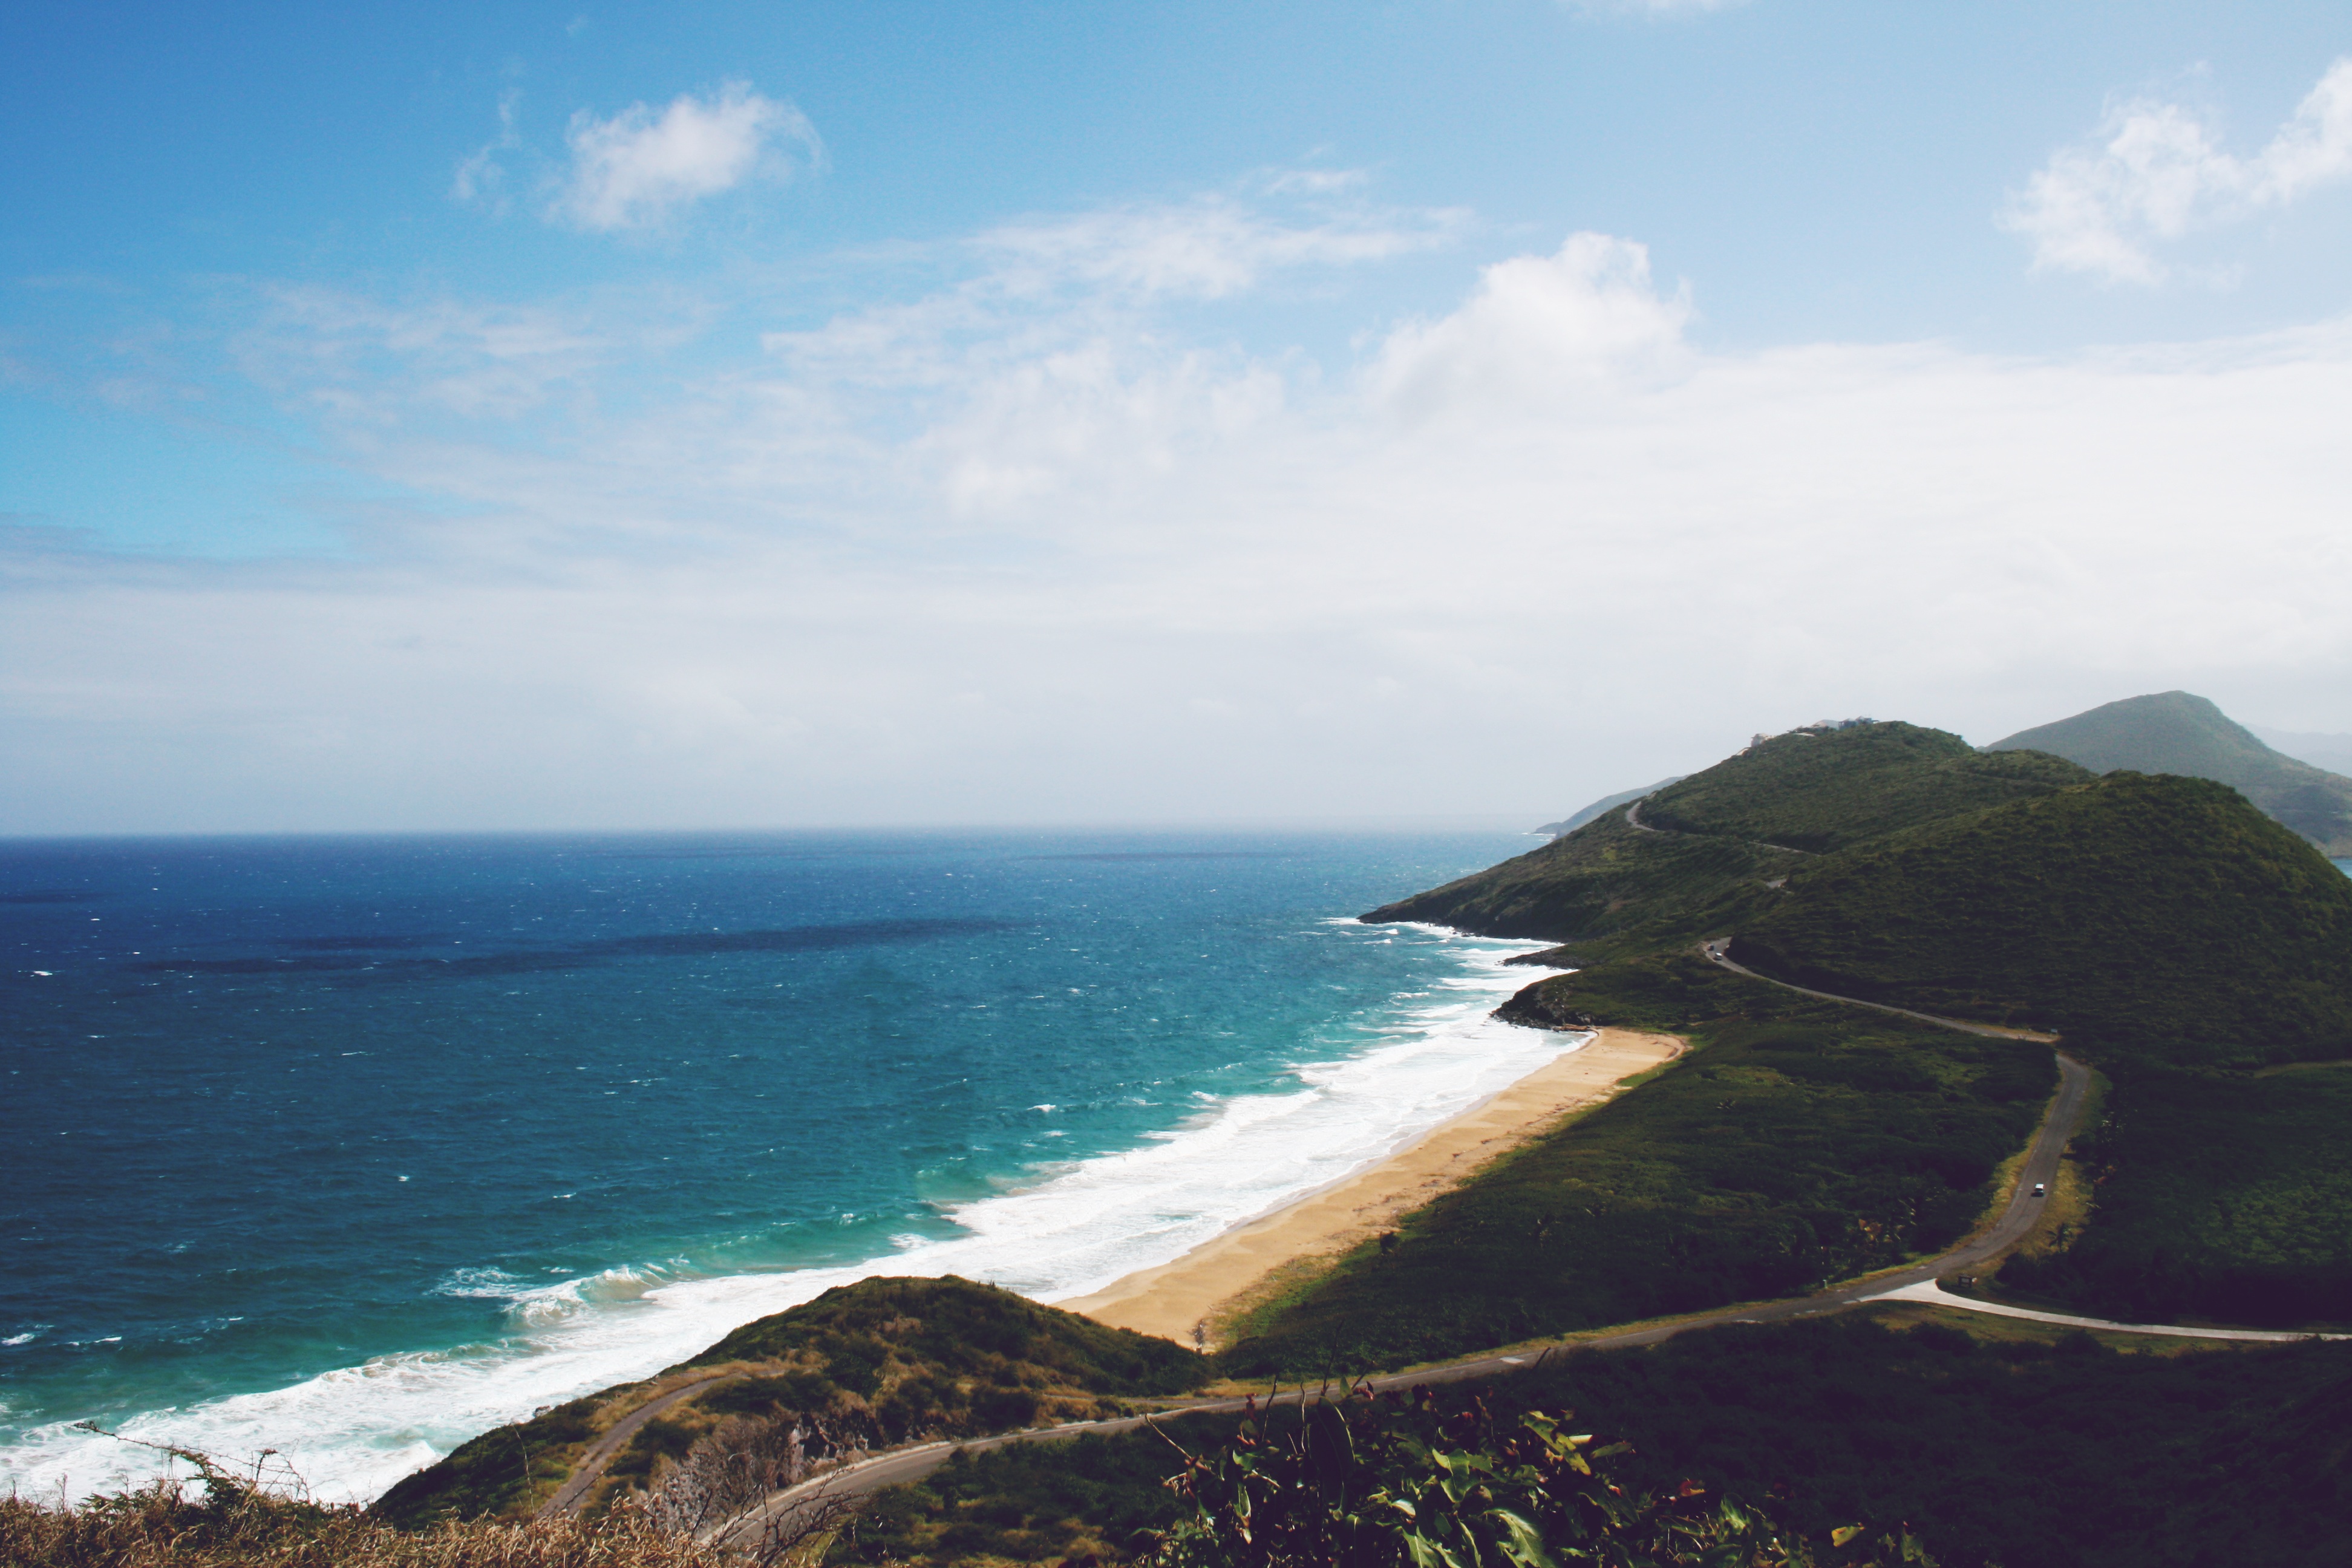
beach, sea, coast, ocean, horizon, shore, wave, vacation, shoreline, cliff, cove, bay, island, terrain, body of water, cape, islet, landform, geographical feature